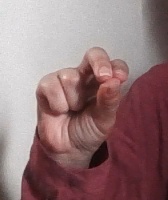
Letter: gaaf